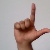
The image shows a hand gesture representing the letter 'L' in Indian Sign Language.